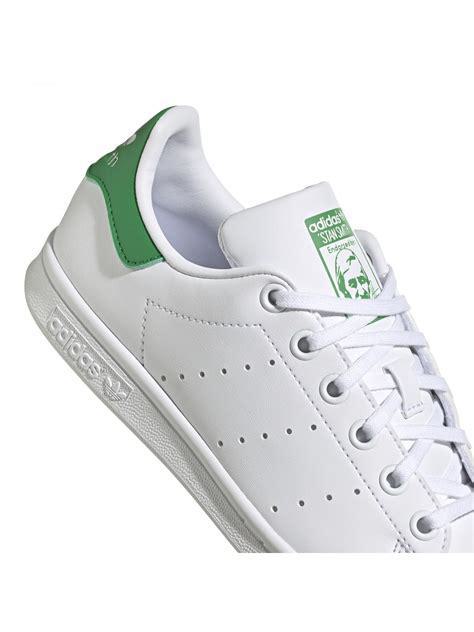
Brand: adidas
Model: Originals Stan Smith